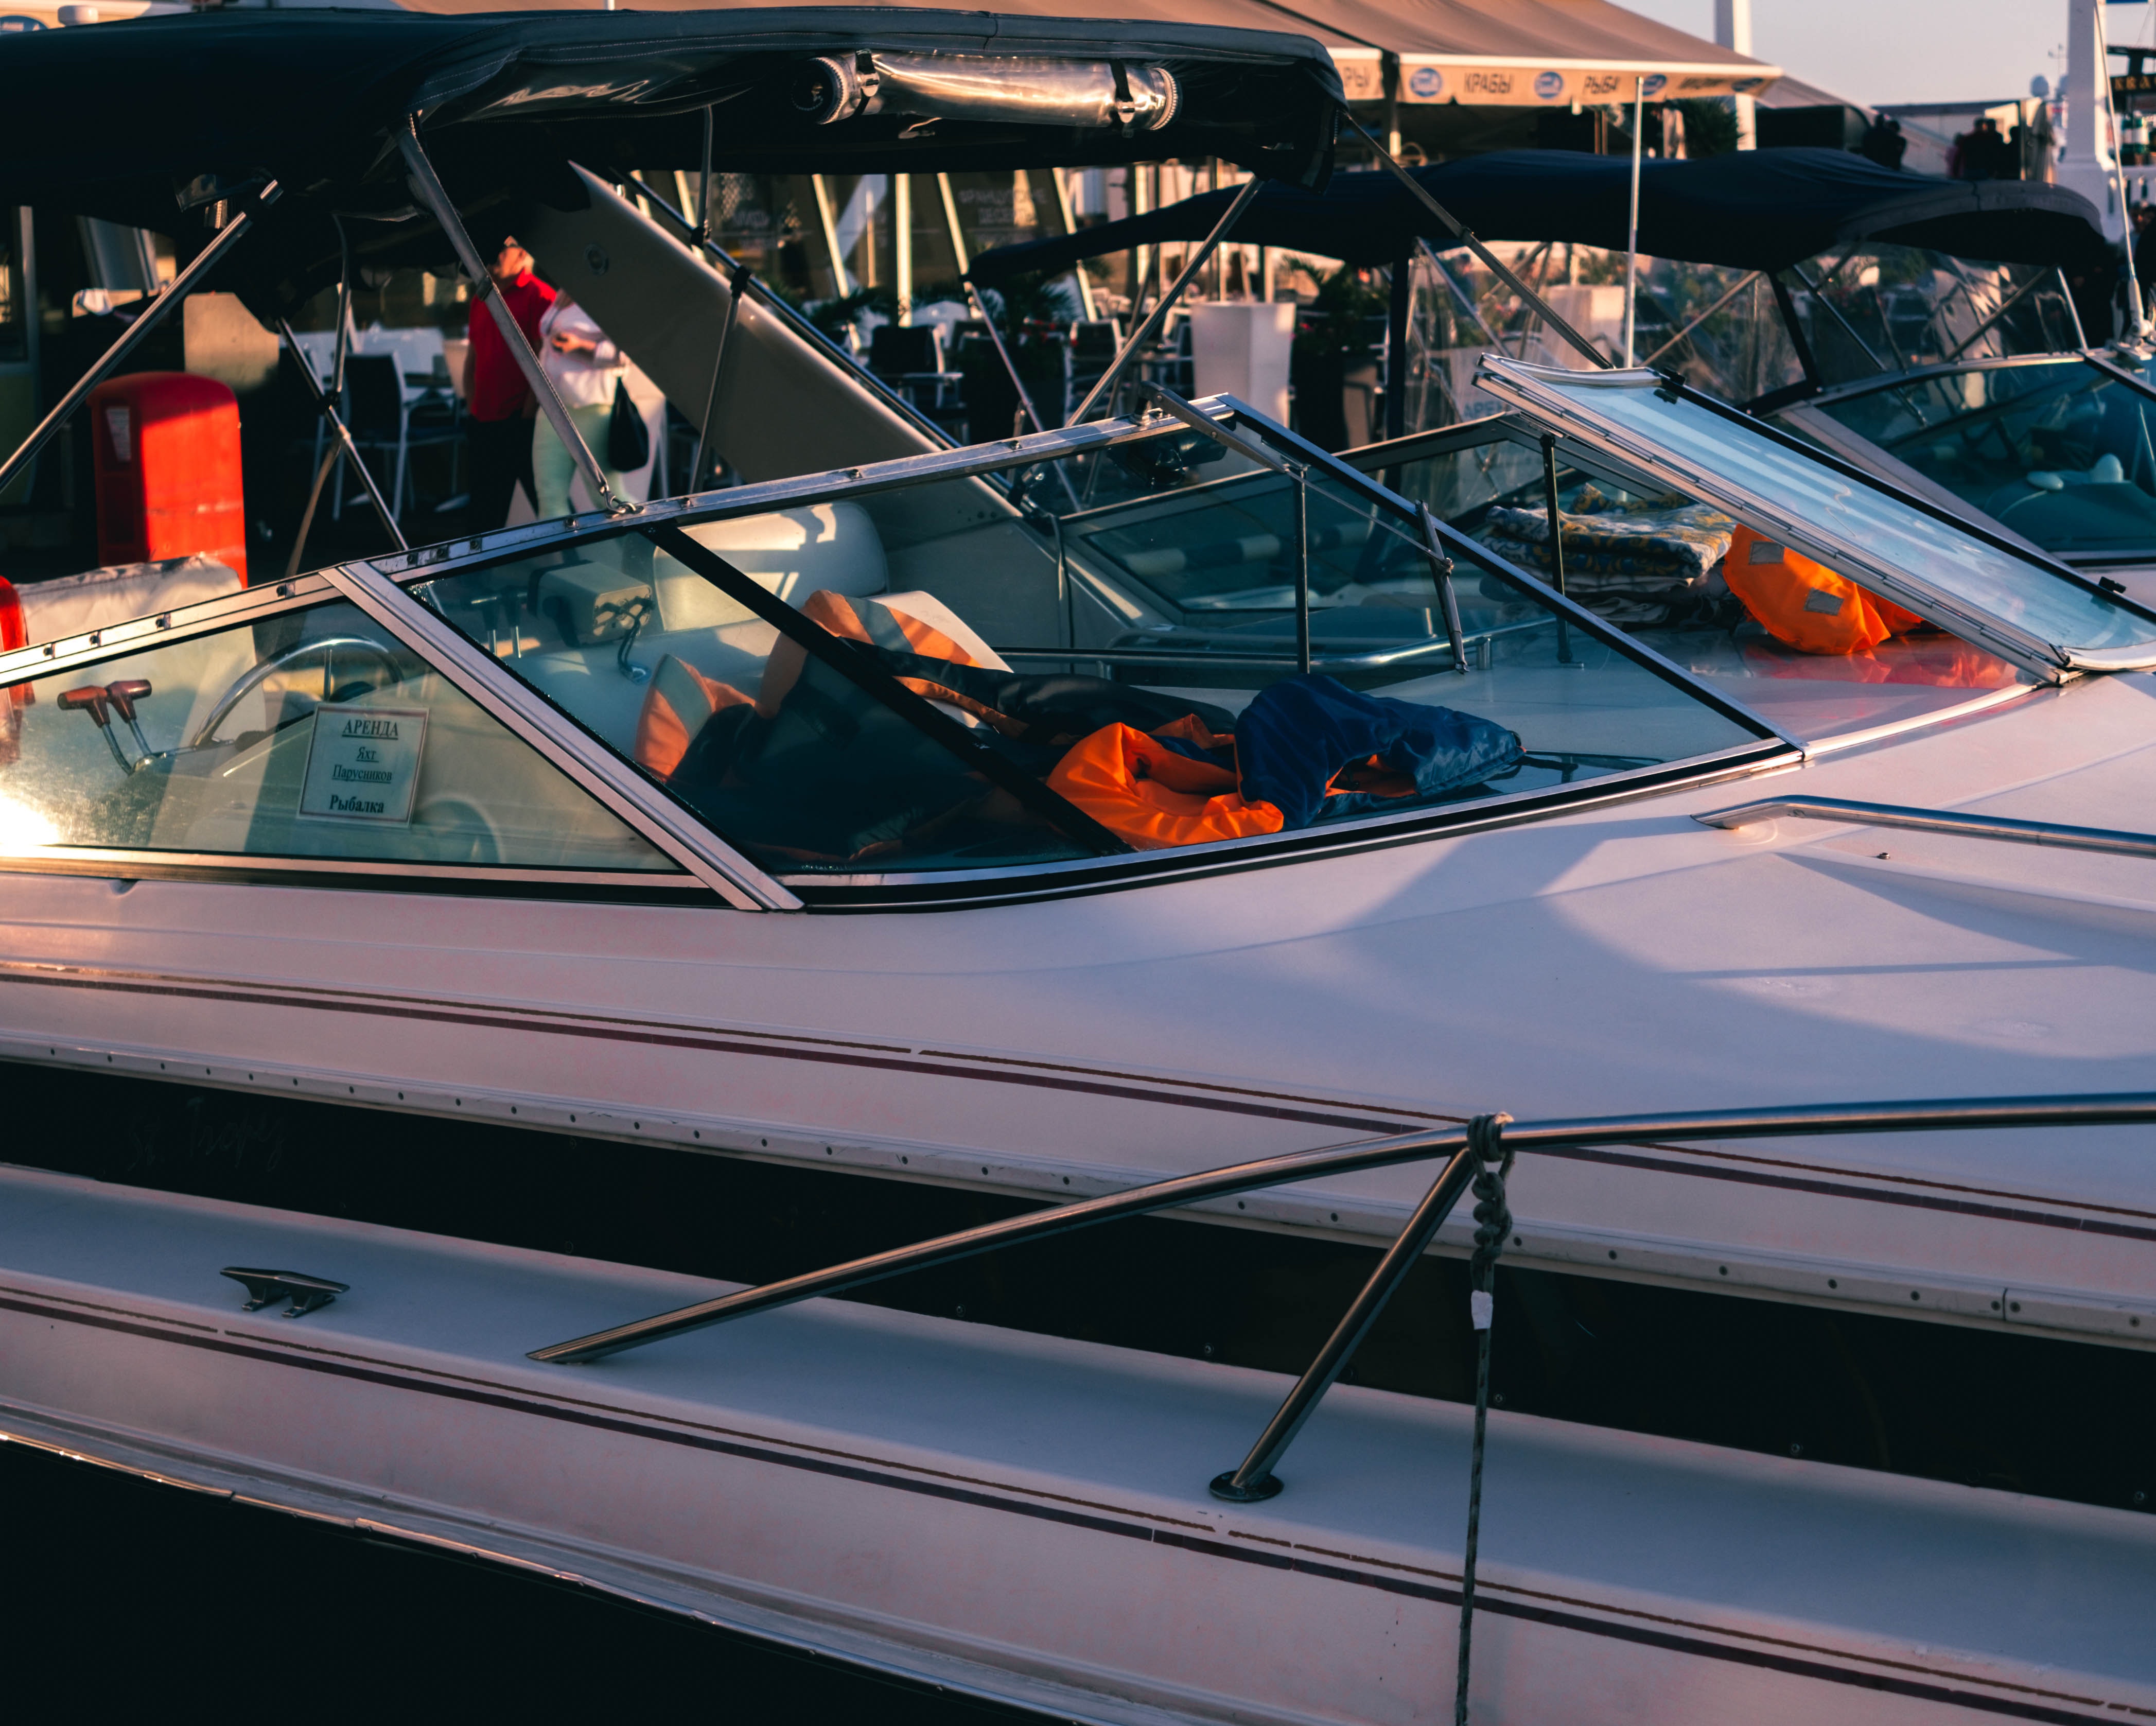
motor vehicle, vehicle, transport, automotive exterior, architecture, automotive design, boat, auto part, glass, automotive window part, windshield, water transportation, car, metal